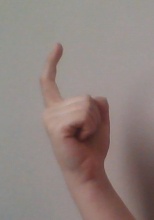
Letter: ra